Samuel Hill

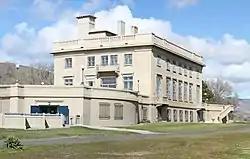
The Maryhill Museum of Art.

Sam Hill devoted much attention to advocating construction of modern roads in Washington and Oregon.